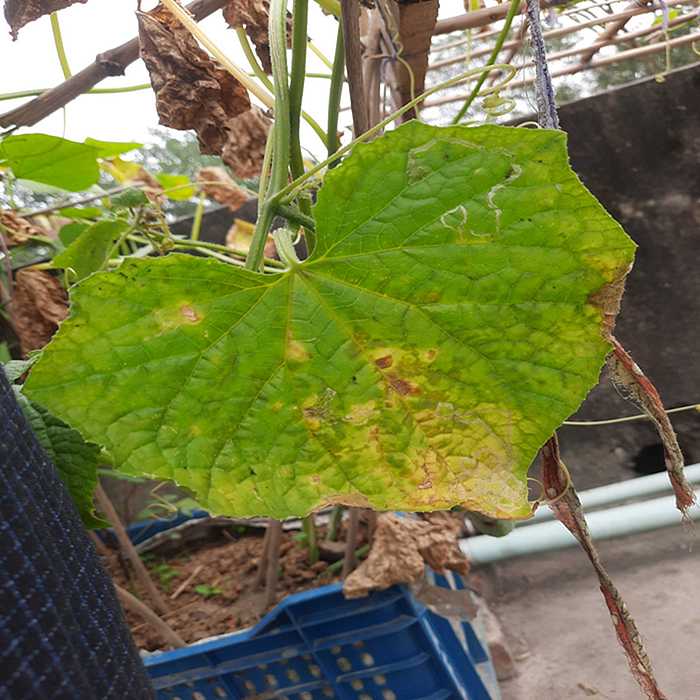
Plant: Cucumber
Label: Anthracnose lesions